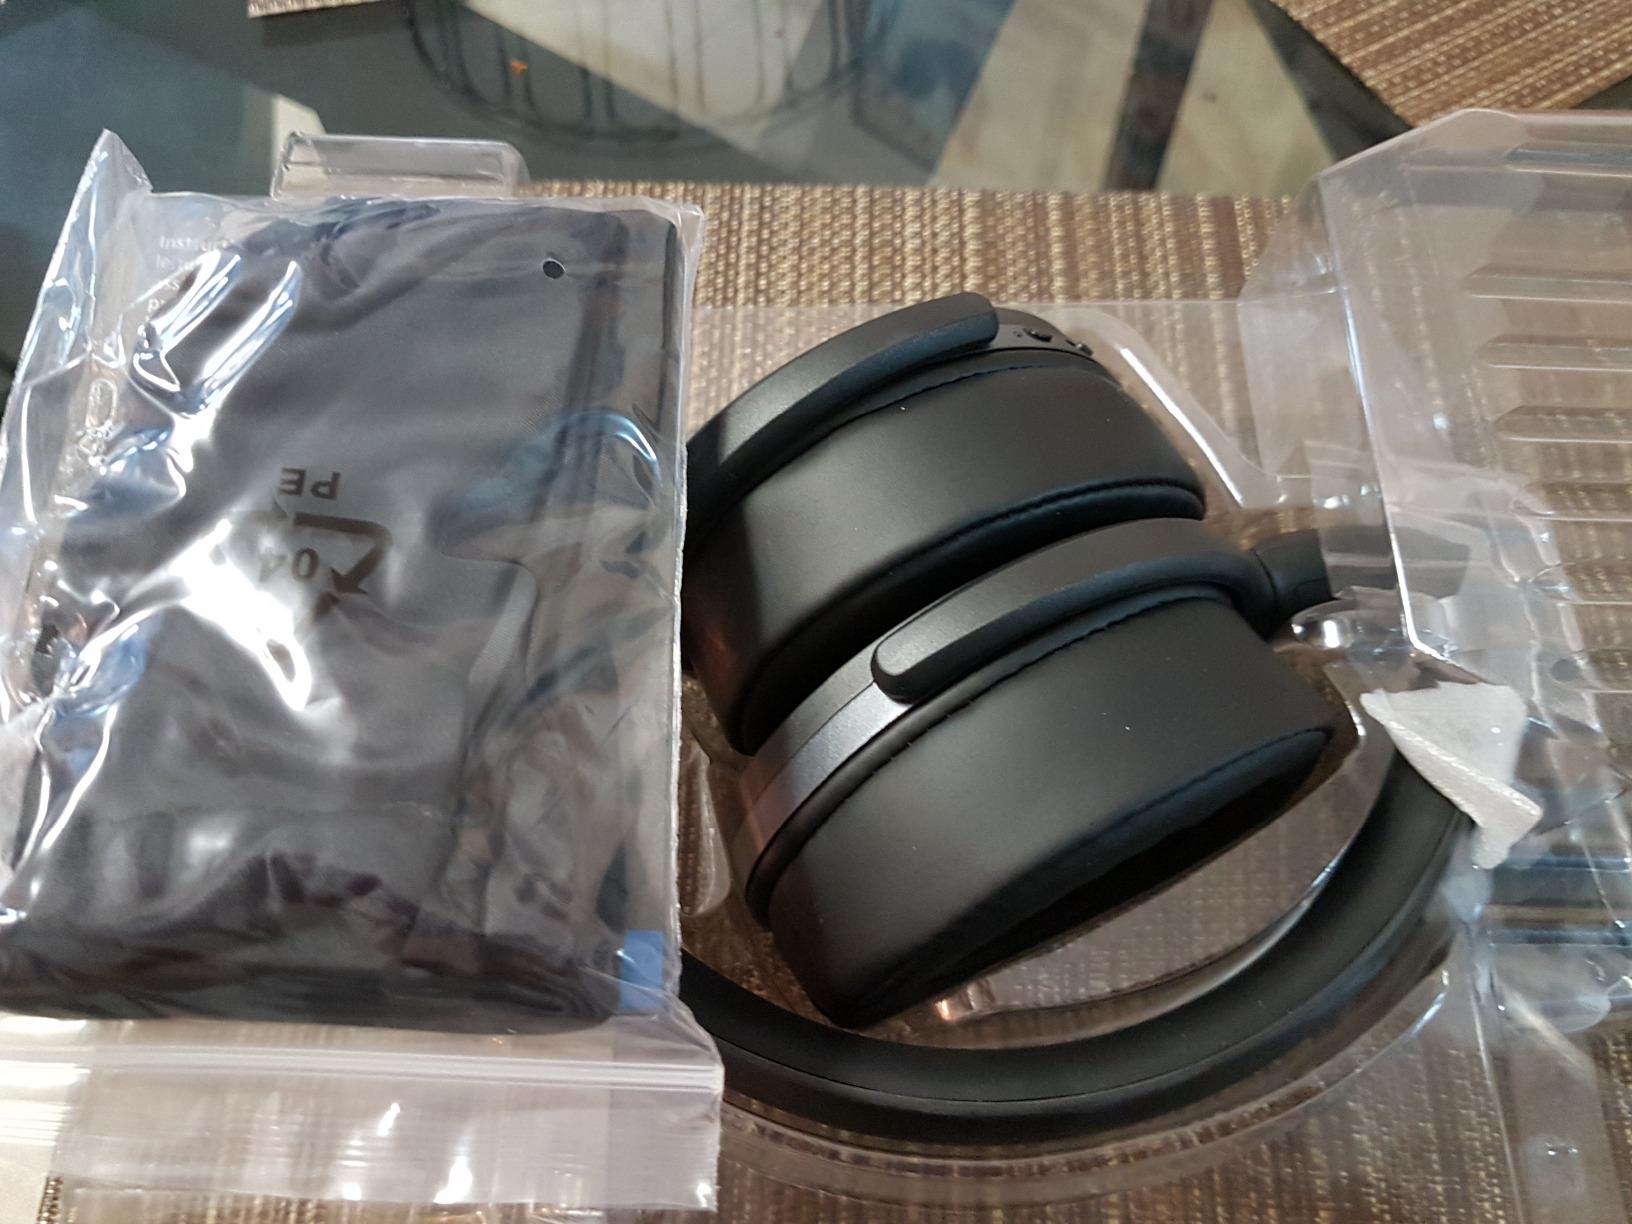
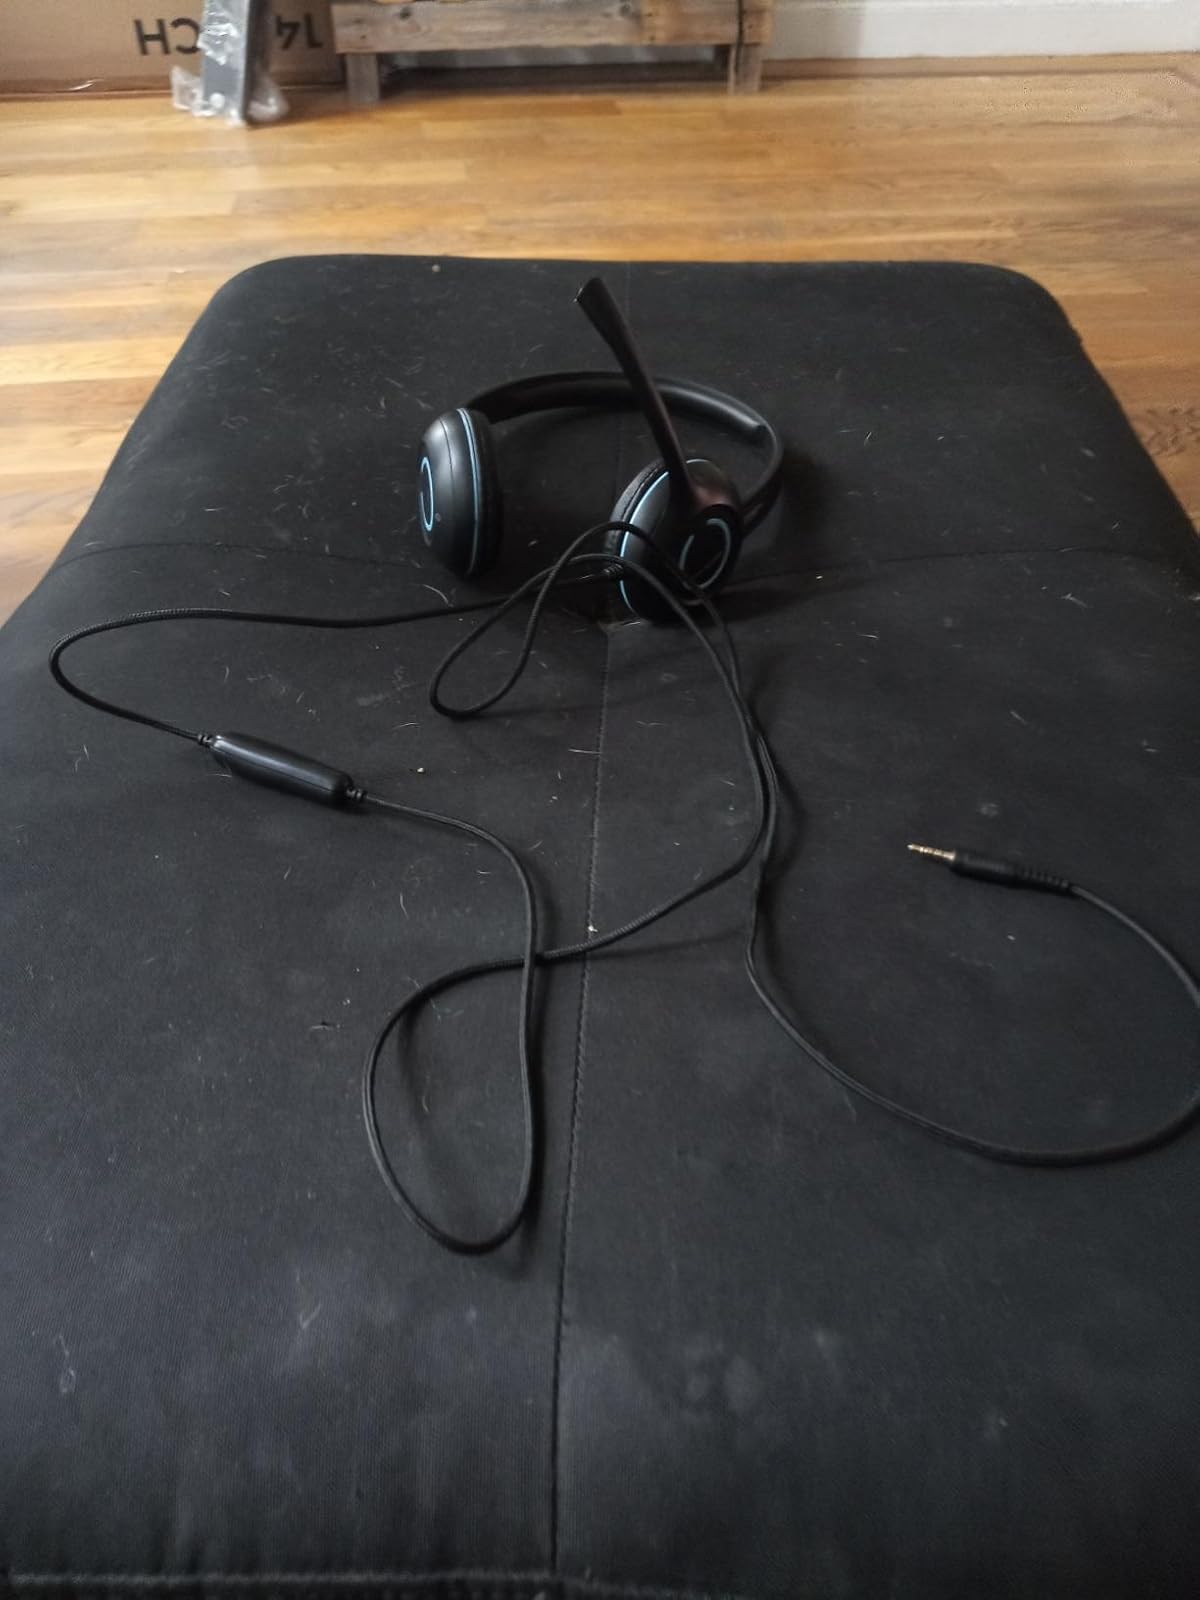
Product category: headphones
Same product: no